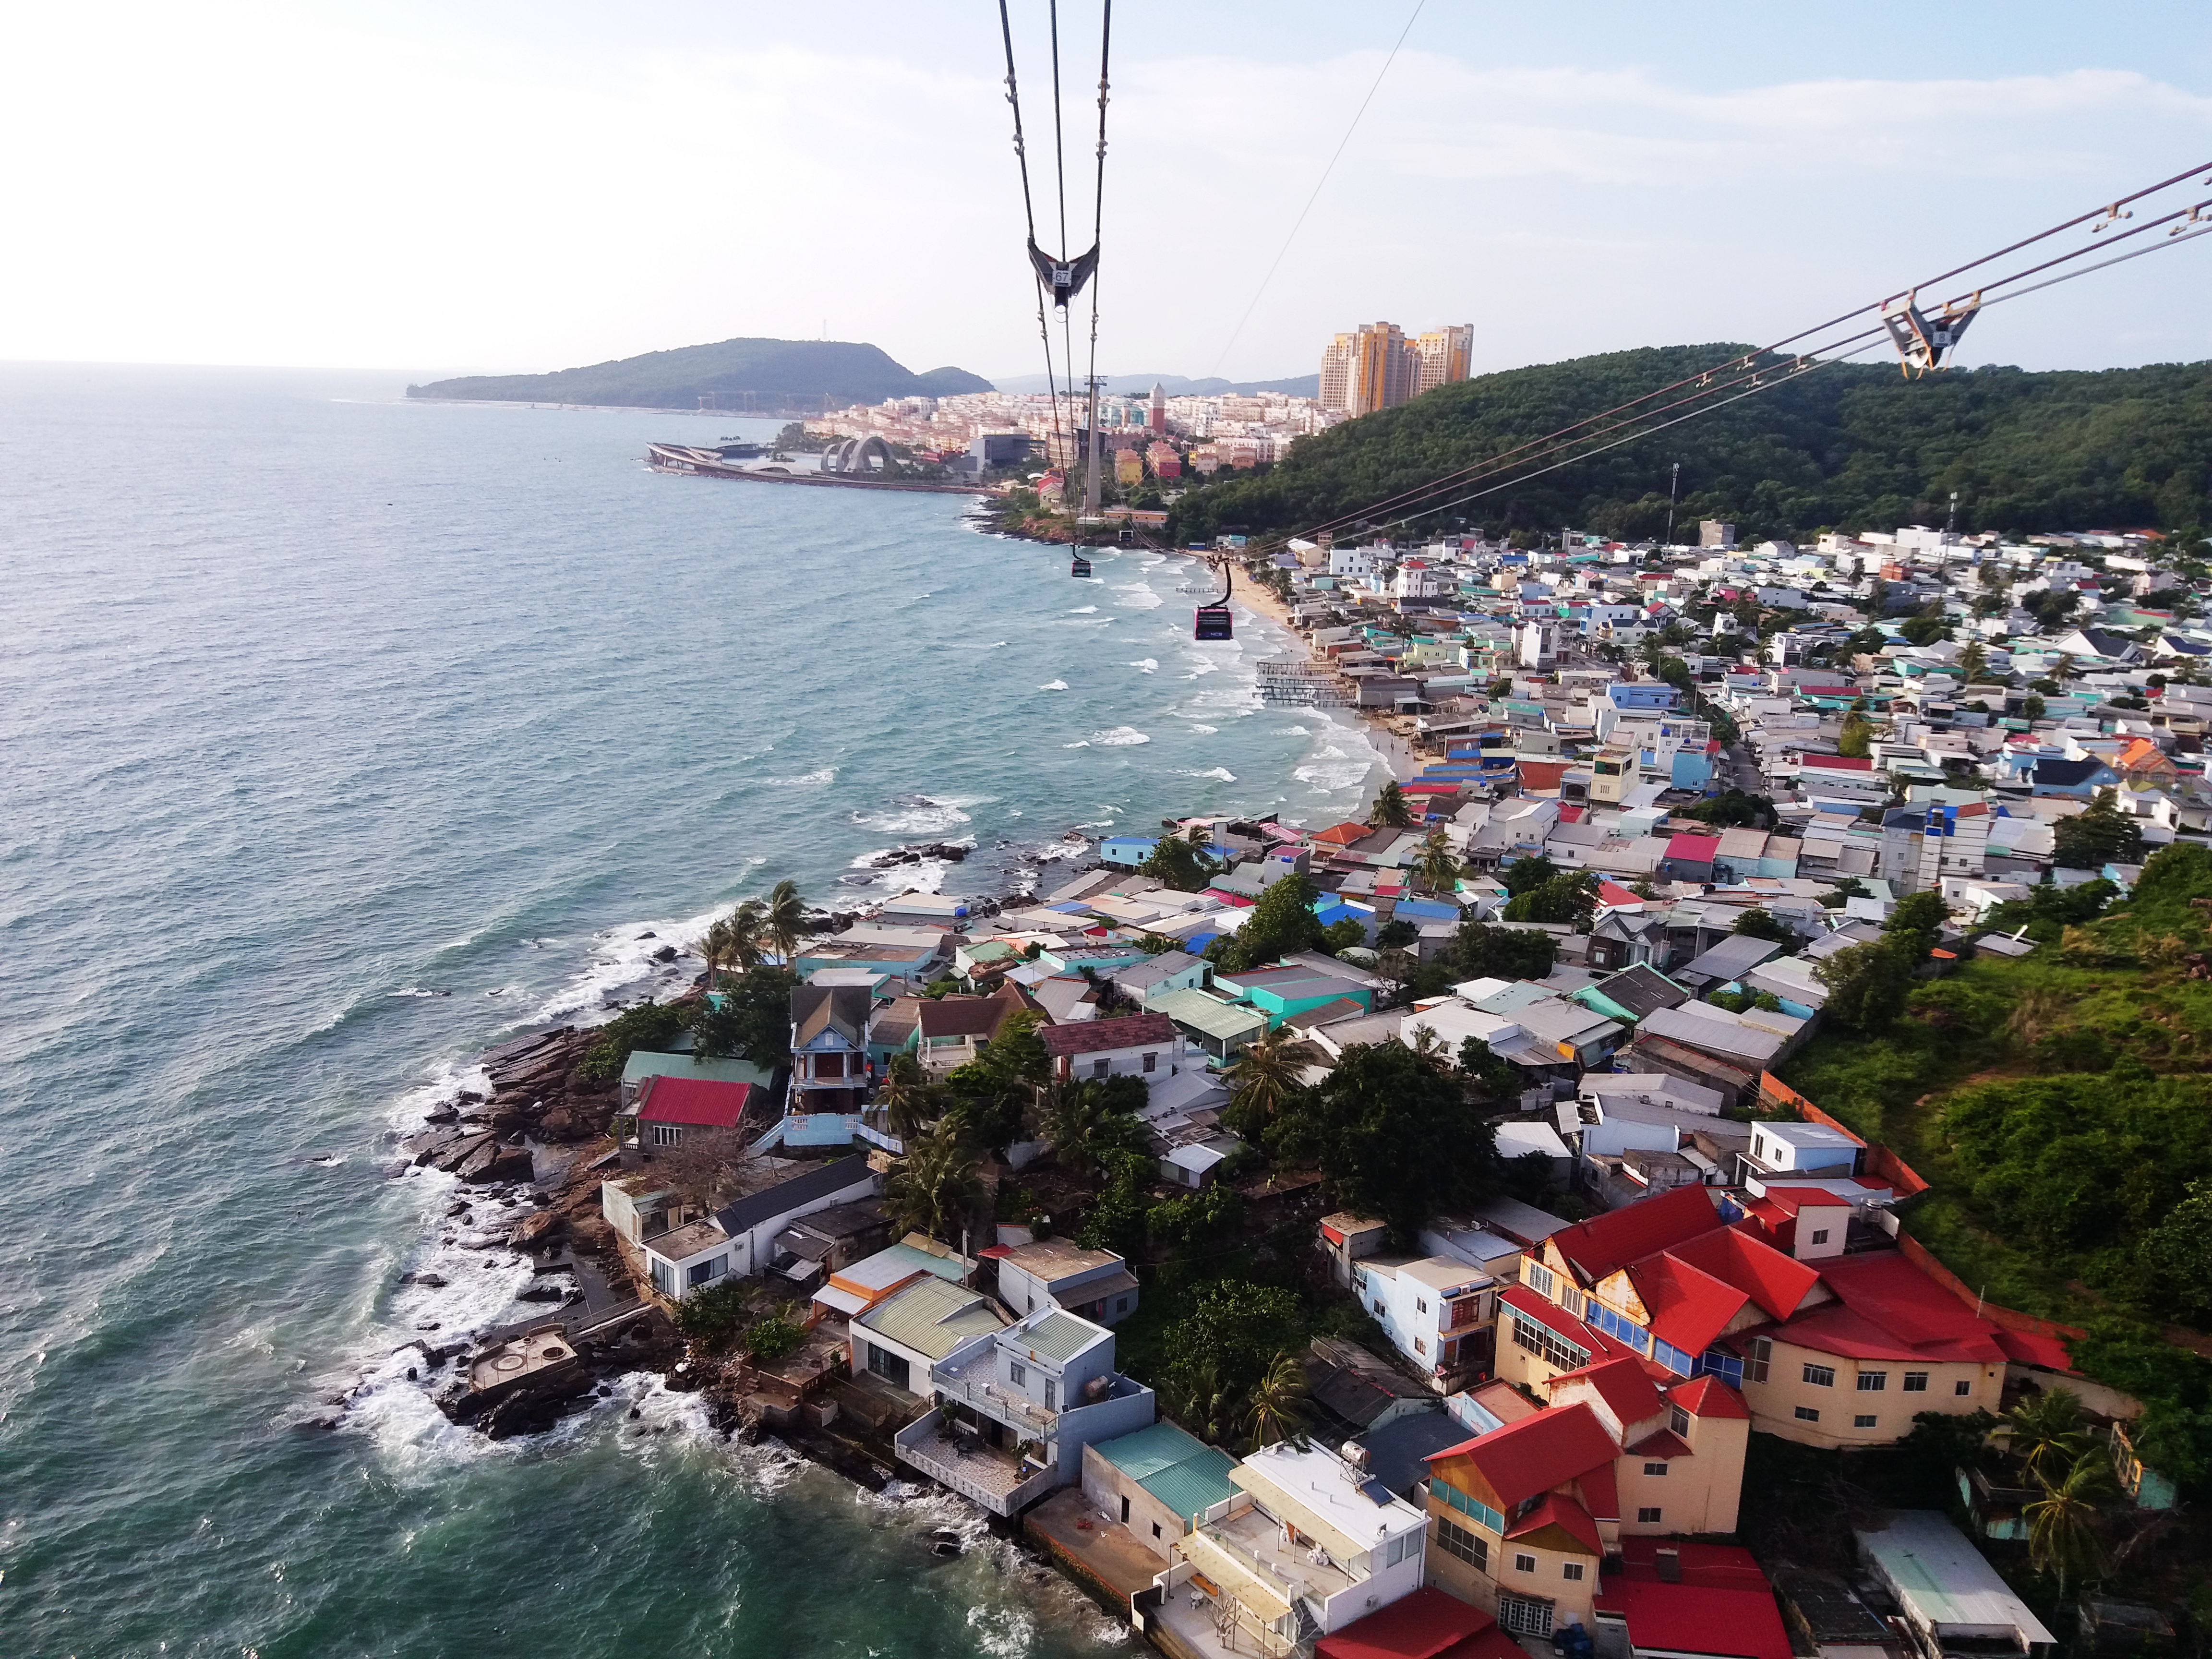
user: text: Có bao nhiêu cabin cáp treo có thể nhìn thấy rõ trong bức ảnh chính?
assistant: text: Ba cabin.

user: text: Hệ thống cáp treo hiện đại trong hình thuộc khu du lịch nổi tiếng nào của Việt Nam?
assistant: text: Hệ thống cáp treo hiện đại này là Cáp treo Hòn Thơm (Phu Quoc cable car), một phần của khu du lịch Sun World Hon Thom Nature Park ở Phú Quốc, Kiên Giang. Đây là tuyến cáp treo ba dây vượt biển dài nhất thế giới, được Guinness công nhận.

user: text: Nêu tên hai công trình hạ tầng nổi bật phục vụ du lịch trong bức ảnh, và giải thích mối quan hệ giữa chúng với cảnh quan tự nhiên cùng khu dân cư ven biển.
assistant: text: Hai công trình hạ tầng nổi bật là: Hệ thống cáp treo: Bao gồm các trụ cáp khổng lồ và các cabin di chuyển trên cao. Cầu cảng/Bến tàu An Thới: Khu vực neo đậu tàu thuyền lớn ở phía xa.  Mối quan hệ: Chúng được xây dựng để khai thác và phát triển du lịch tại Nam đảo Phú Quốc. Cáp treo kết nối thị trấn An Thới với đảo Hòn Thơm, cho phép du khách chiêm ngưỡng toàn cảnh vẻ đẹp của biển đảo và khu dân cư từ trên cao. Trong khi đó, bến tàu là nơi trung chuyển khách du lịch và hàng hóa, kết nối đảo với đất liền và các hòn đảo lân cận. Cả hai đều biến khu vực từ một làng chài truyền thống thành một trung tâm du lịch sầm uất.